A Love Supreme

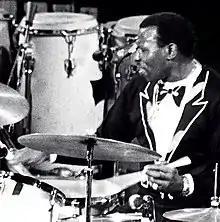
Elvin Jones (pictured in 1976)

"A Love Supreme" is a through-composed suite in four parts: "Acknowledgement" (which includes the oral chant that gives the album its name), "Resolution", "Pursuance", and "Psalm". Coltrane plays tenor saxophone on all parts. One critic has written that the album was intended to represent a struggle for purity, an expression of gratitude, and an acknowledgement that the musician's talent comes from a higher power. The album’s improvisational and spiritual intensity has led some to liken it to glossolalia, or speaking in tongues, as it conveys a profound sense of ecstatic devotion. This sacred quality has led it to become the “central text” of the Saint John Coltrane African Orthodox Church in San Francisco. Coltrane's home in Dix Hills, Long Island, may have inspired the album. Another influence may have been Ahmadiyya Islam.